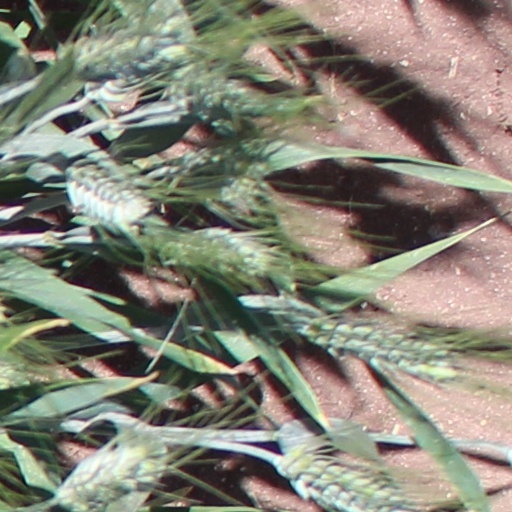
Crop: wheat